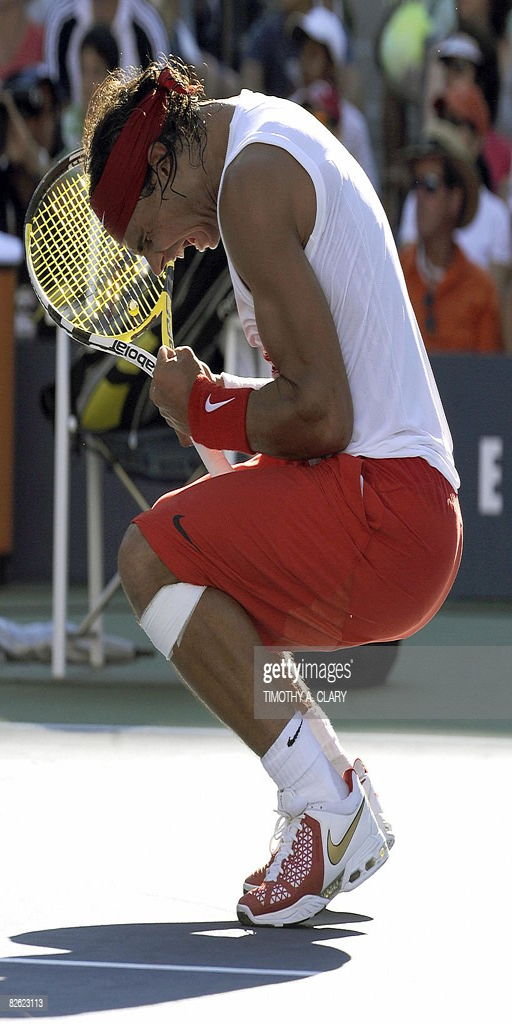
tennis player drops to his knees after defeating tennis player .